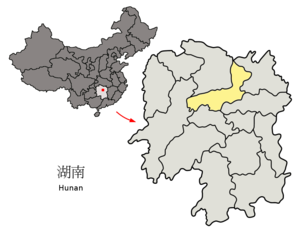
Yiyang est une ville-préfecture de la province du Hunan en Chine. On y parle le dialecte de Yiyang du groupe de Chang Yi du xiang.